Wiedikon

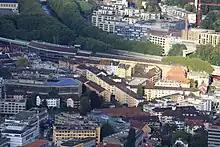
Wiedikon as seen from Uetliberg (October 2009)

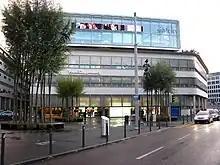
"Sihlcity" shopping mall

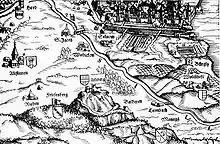
Wiedikon (centered) on Murerplan (1566)

Wiedikon is a district in the Swiss city of Zurich. It corresponds to District number 3 and comprises the neighborhoods of Alt-Wiedikon, Sihlfeld and Friesenberg.